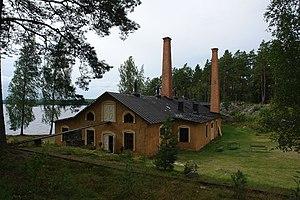
Les forges d'Engelsberg sont un ensemble de fonderie et de forge, ainsi que divers bâtiments associés, situé près du village d'Ängelsberg, dans la région minière du Bergslagen en Suède.
Engelsbergs oljefabrik était une raffinerie de pétrole située sur l'île Barrön, dans le lac Åmänningen près de la ville d'Ängelsberg. Il s'agit d'une des plus anciennes raffineries au monde toujours préservée. Une première raffinerie est construite dans les années 1860 par Pehr August Ålund au nord des forges d'Engelsberg, mais elle est détruite par un incendie. Pour des raisons de sécurité, la nouvelle raffinerie est alors construite sur une île, au large d'Ängelsberg en 1875. L'usine produisait entre autres du kérosène et des lubrifiants à partir de pétroles bruts importés des États-Unis et transportés le long du canal de Strömsholm.